Mijiu

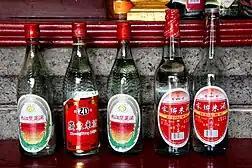
Bottles of mijiu

Mijiu, also spelled michiu, is a Chinese rice wine made from glutinous rice, with the alcohol content ranging between 15% and 20% v/v. It is generally clear in appearance with a balanced taste of sweetness and acidity, similar to its Japanese counterpart "sake" and Korean counterpart "cheongju", and is usually drunk warm like "sake" and "cheongju". An unfiltered form of "mijiu" containing whole rice grains is called "jiǔniàng" or "láozāo", with extremely low alcoholic content and often consumed by children. A type of "baijiu" (Chinese liquor) called rice baijiu is made via further distillation from "mijiu".